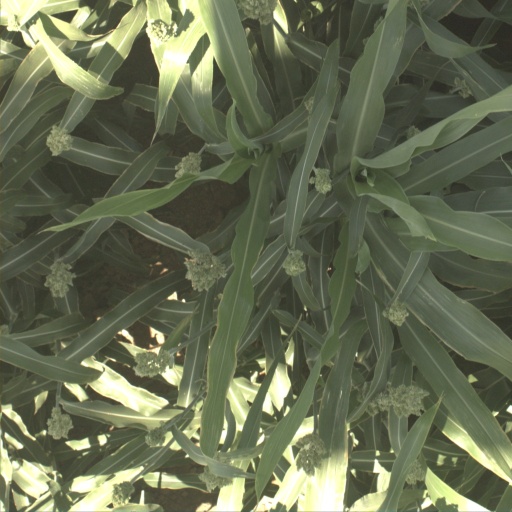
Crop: sorghum